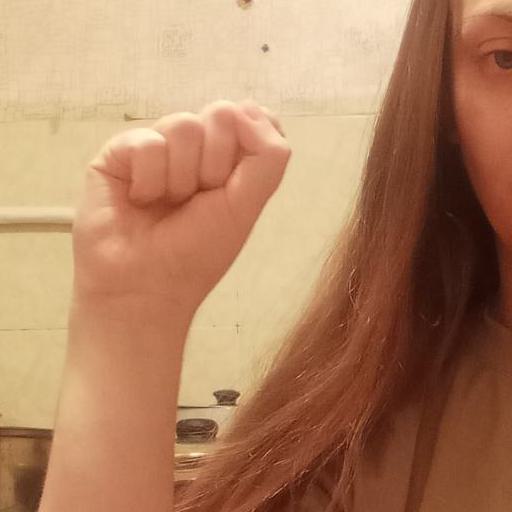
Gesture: fist